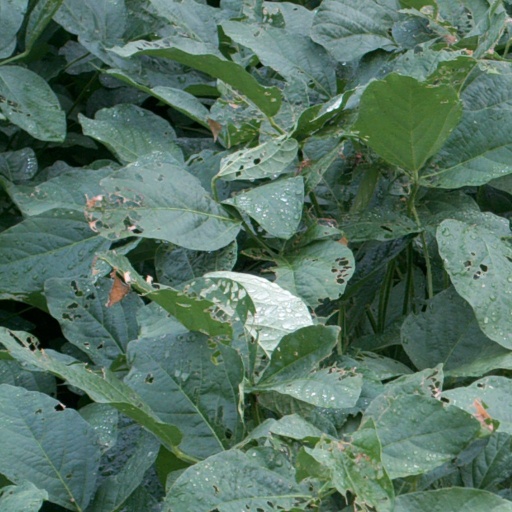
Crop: soybean